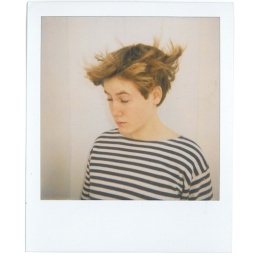
a girl in a striped shirt